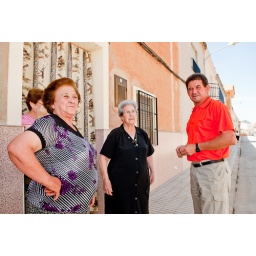
Some local residents of Calzada de Calatrava. The woman in the black dress is Pedro Almodovar's aunt.